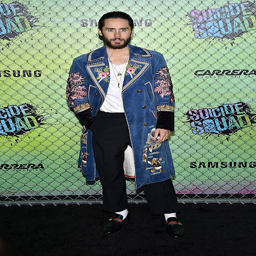
artist attends the premiere sponsored by person .